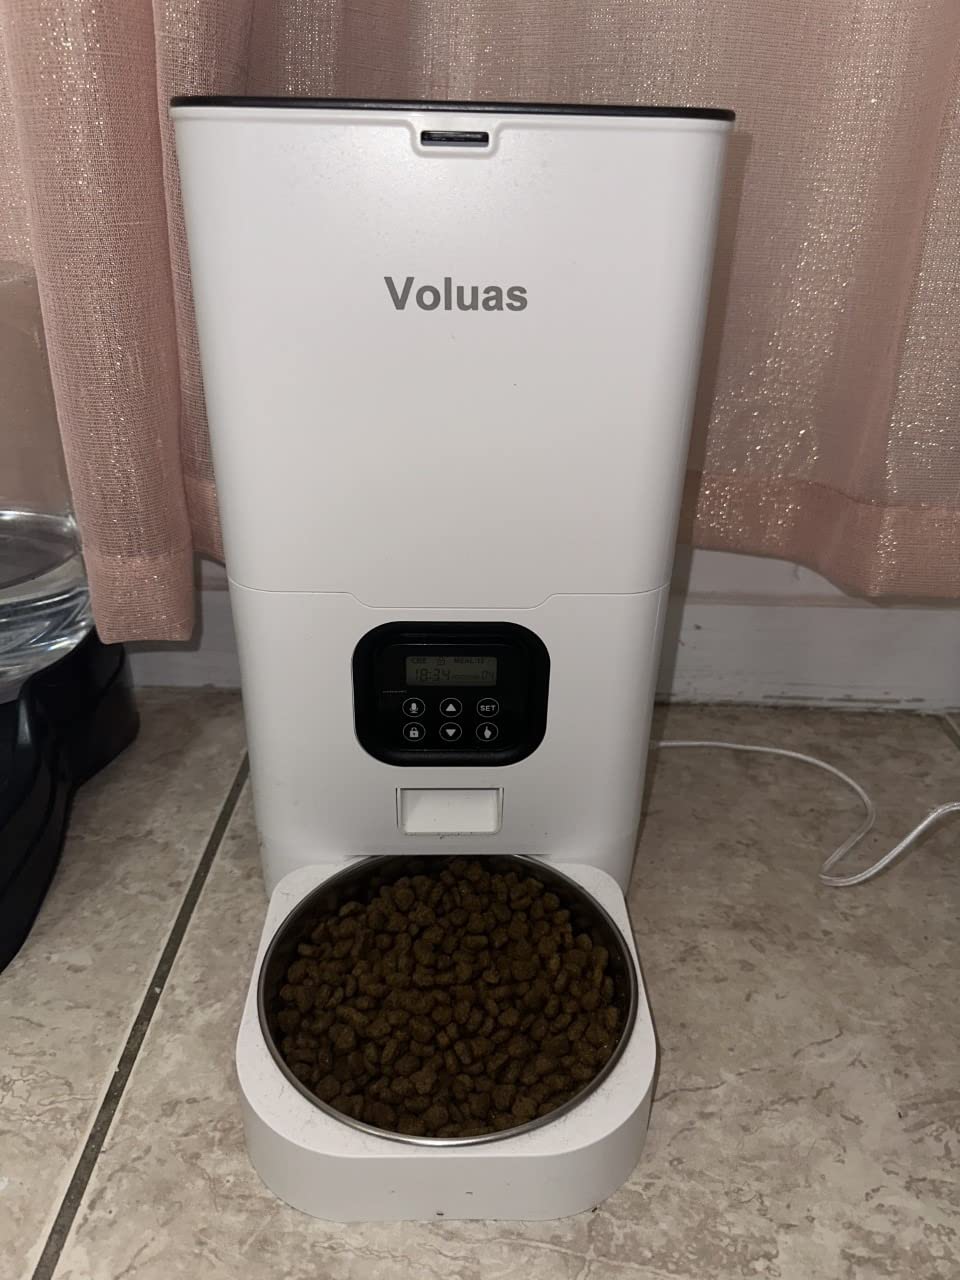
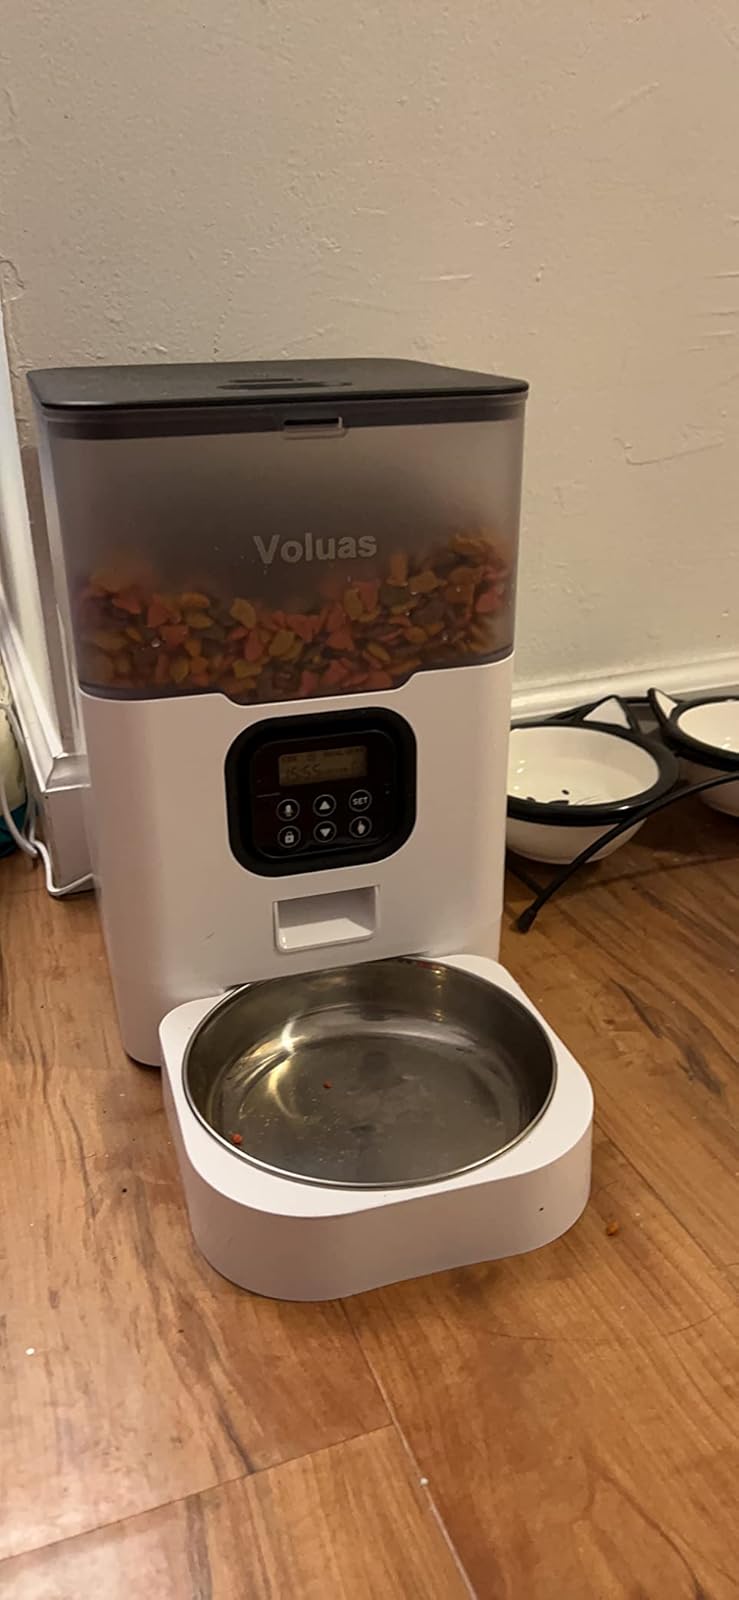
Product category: items_feeder
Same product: no